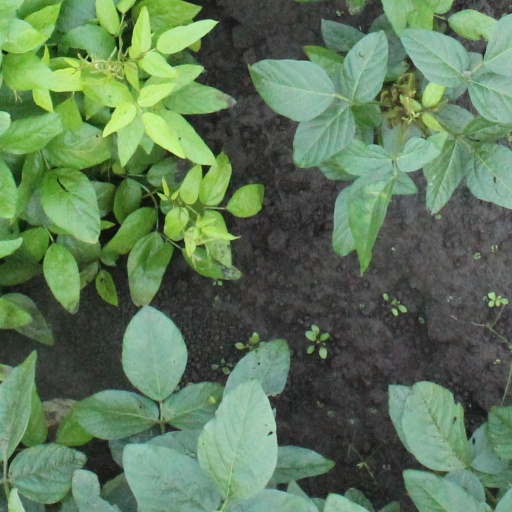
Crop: soybean